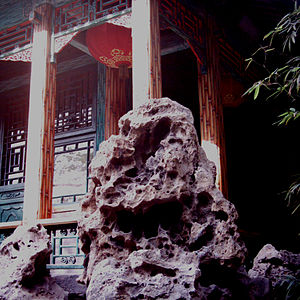
Taihusten
Taihu-sten i Sommerpaladset ved Beijing.
Taihusten er underlig udformede sten som benyttes som udsmykning i kinesisk havekunst. Det er sten af porøs kalk, og de fleste af dem stammer fra Vestbergøen i Tai Husøen i provinsen Jiangsu i Kina. De er blevet smidt i søen, hvor vanderosion har skabt de mærkelige former.